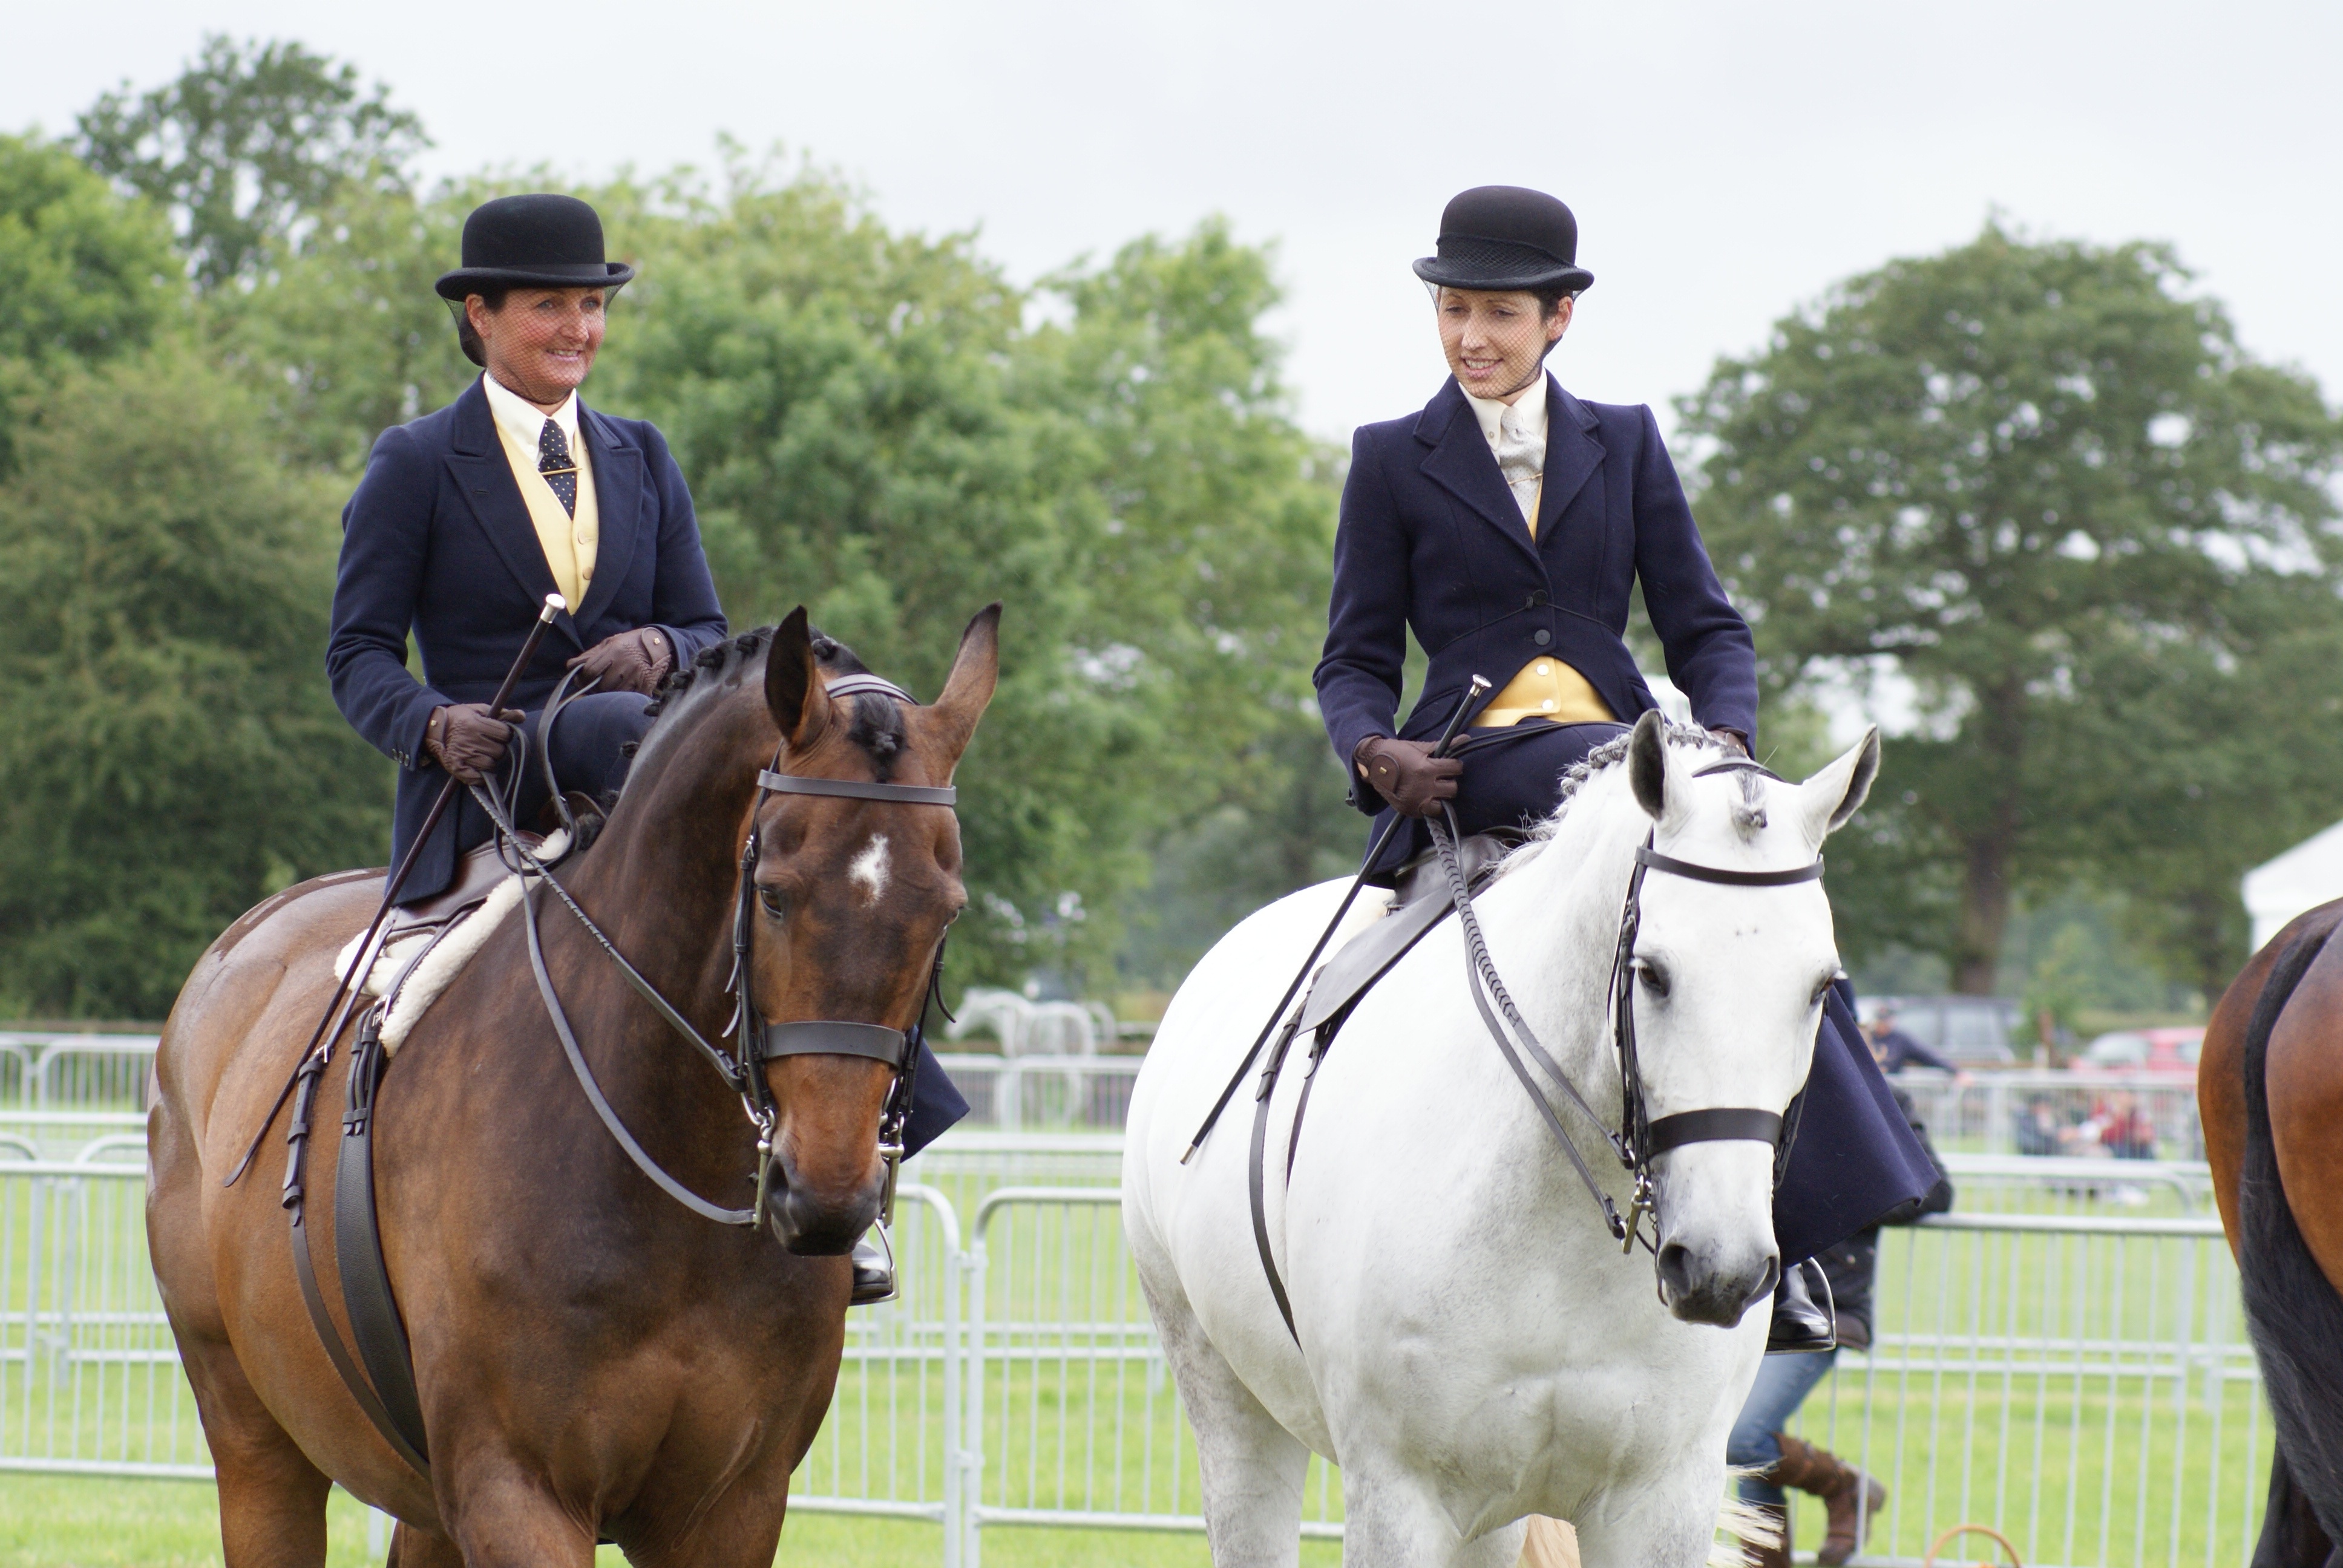
recreation, horse, stallion, horses, horse riding, sports, mare, jockey, showing, western riding, equestrianism, equitation, dressage, eventing, show jumping, outdoor recreation, trail riding, horse like mammal, horse harness, animal sports, english riding, equestrian sport, endurance riding, animal training, side saddle, ladies hunter